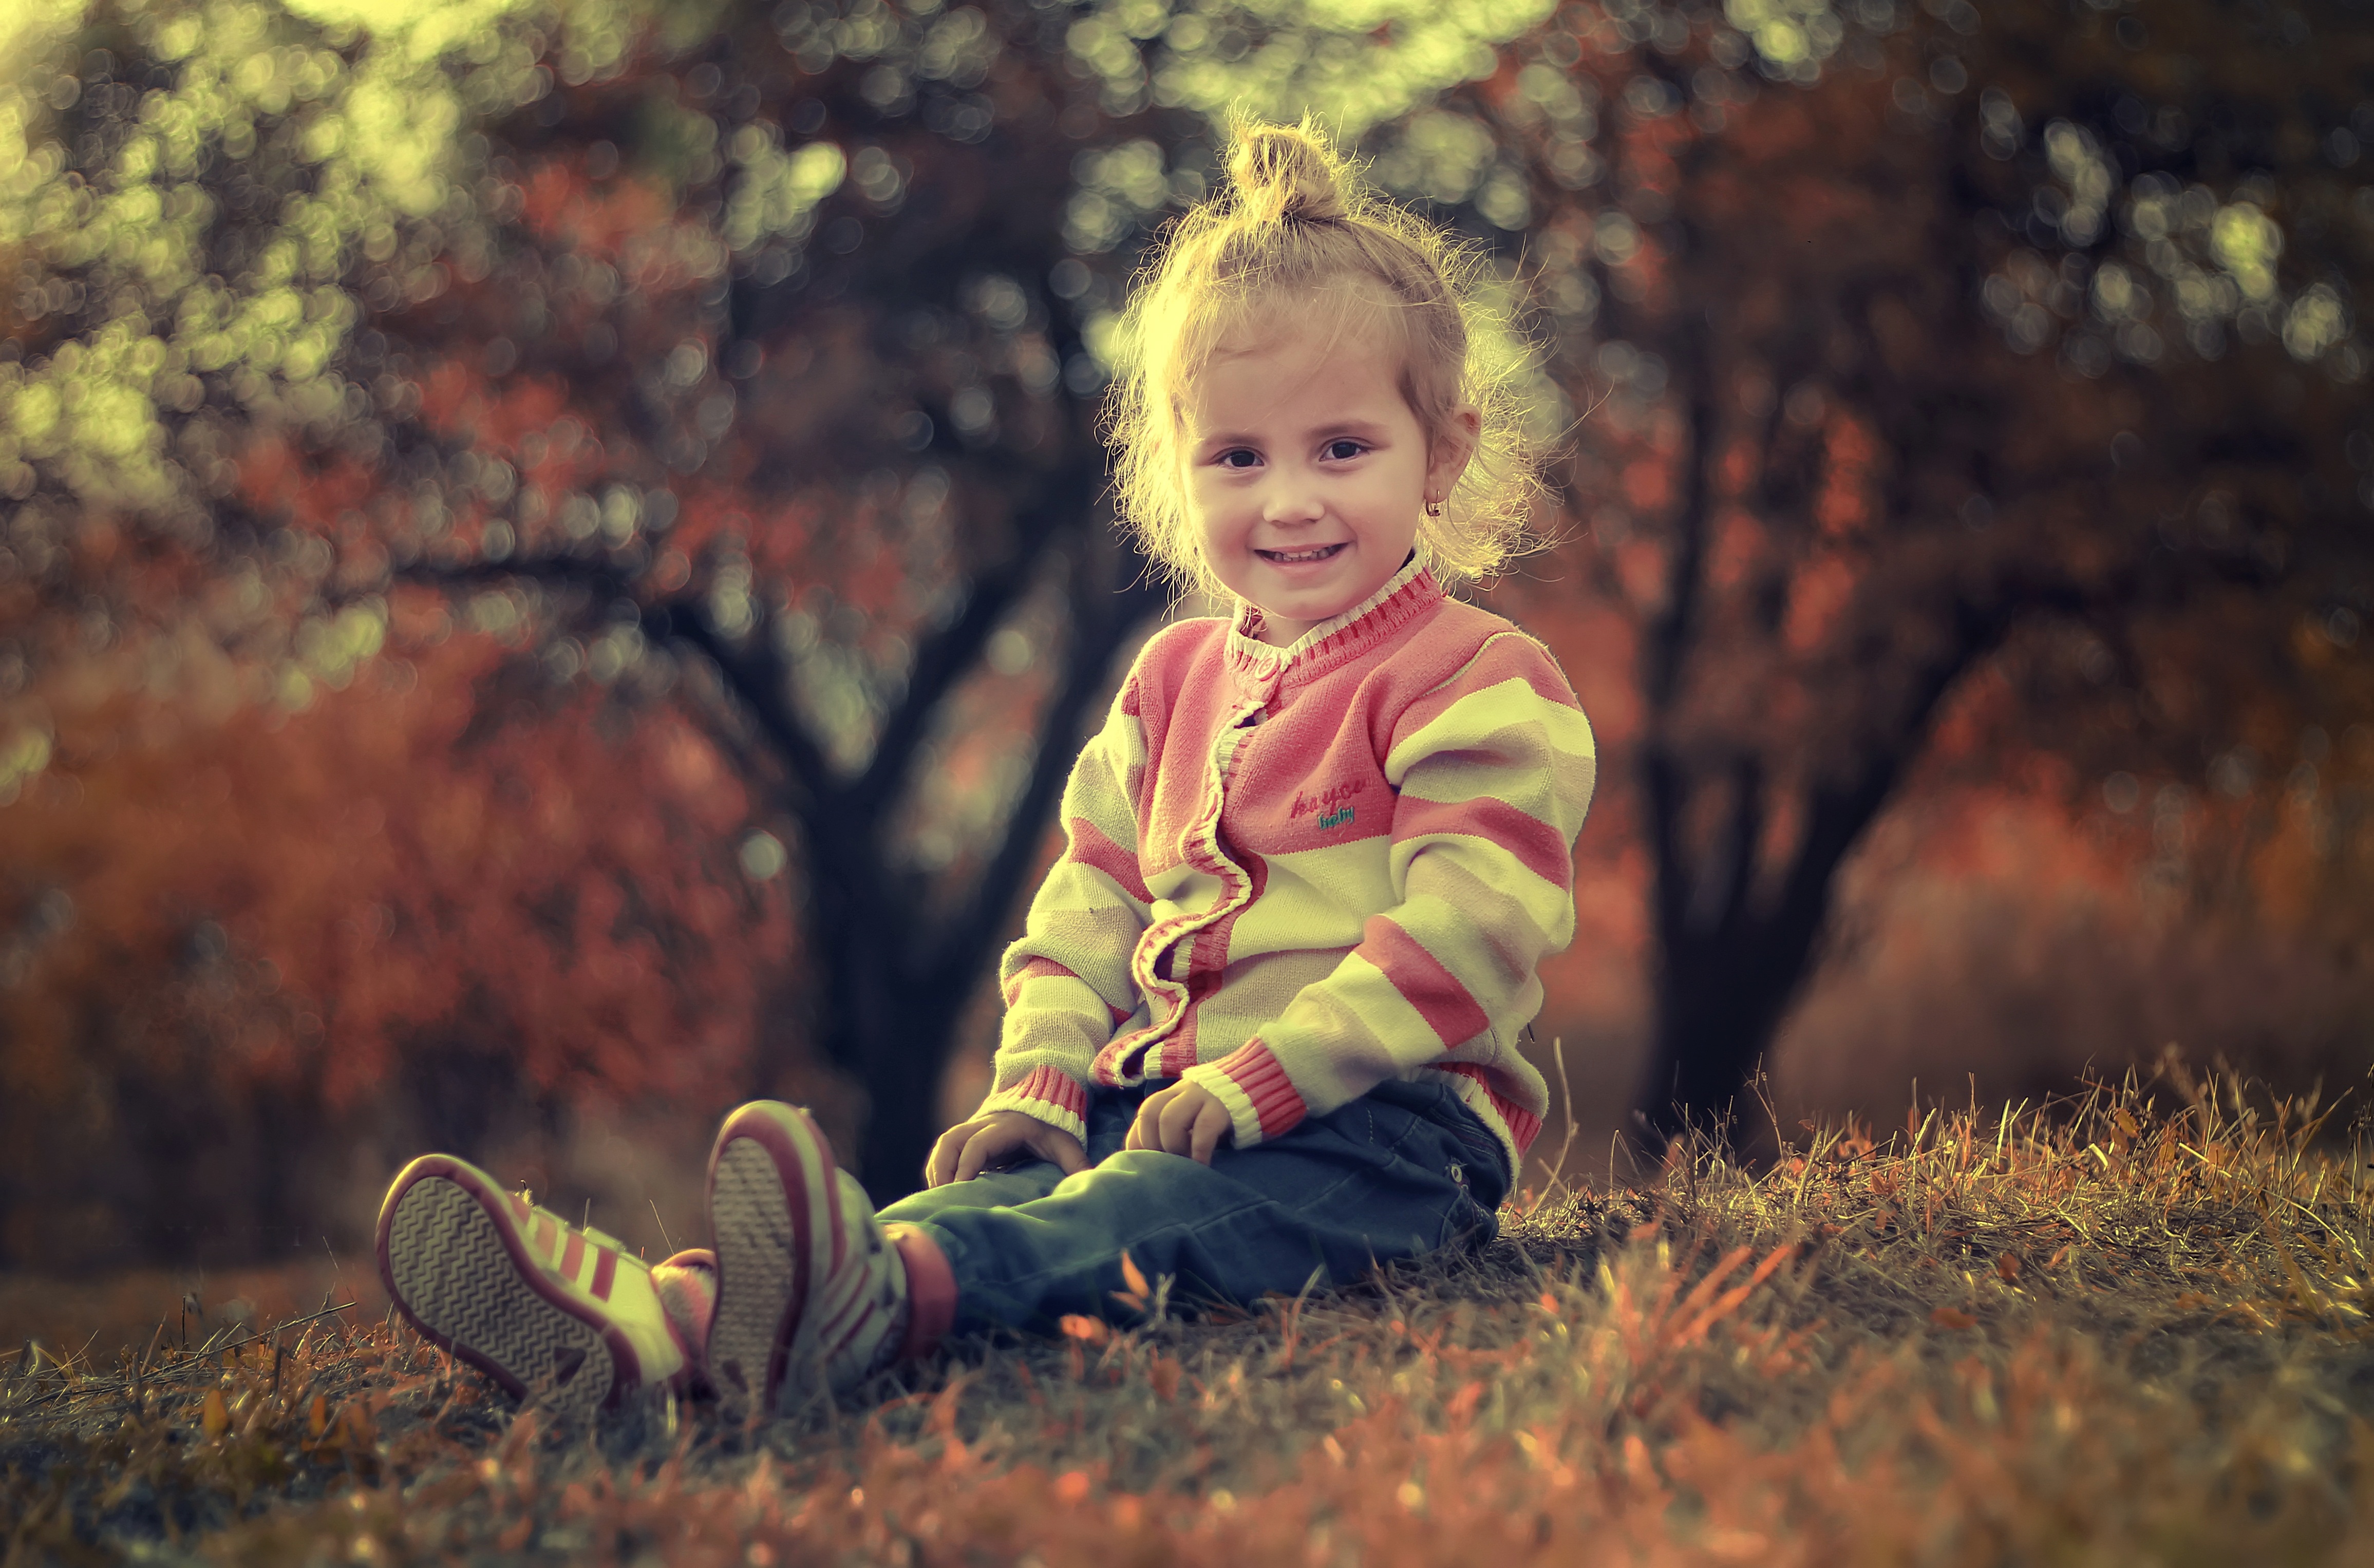
tree, nature, forest, grass, person, people, plant, girl, sunlight, morning, leaf, flower, cute, female, love, portrait, spring, green, autumn, child, childhood, season, family, eyes, children, happy, toddler, school, woodland, portrait photography